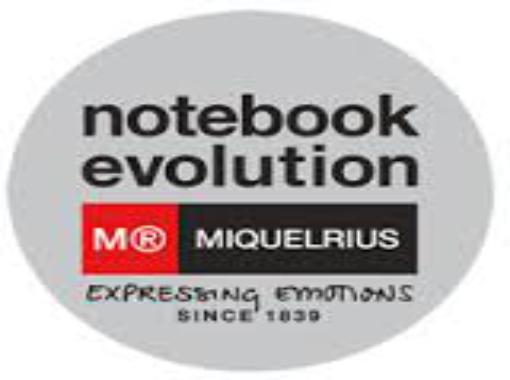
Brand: miquelrius-2
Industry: Necessities